A1 (film)

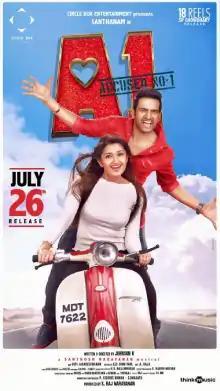
Theatrical release poster

A1: Accused No. 1 is a 2019 Indian Tamil-language romantic comedy film written and directed by Johnson K in his directorial debut. The film stars Santhanam and Tara Alisha Berry. Producer S. Raj Narayanan of CircleBox Entertainment has produced this movie. The music for the film is composed by Santhosh Narayanan and cinematography is handled by Gopi Jagadeeswaran. The movie was edited by Leo John Paul, song lyrics were penned by Rokesh, art direction was executed by A. Raja, dance choreography by Kalyan and Sandy, and stunts by Hari Dinesh. Principal photography commenced around October 2018. The film was released on 26 July 2019. A1 received positive reviews from critics and became a box-office success.